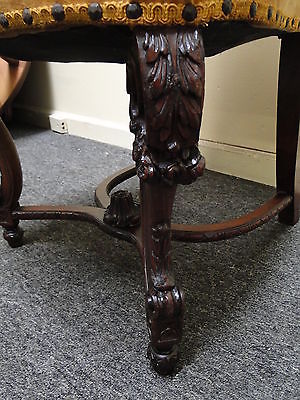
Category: chair